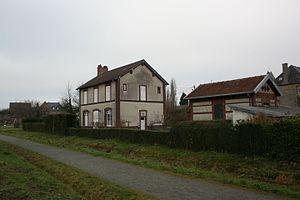
gare ferroviaire de la graverie - calvados - France
La liste des gares de Basse-Normandie, est une liste des gares ferroviaires, haltes ou arrêts, situées en Région Basse-Normandie.
La Graverie est une ancienne commune française, située dans le département du Calvados en région Normandie, devenue le 1ᵉʳ janvier 2016 une commune déléguée au sein de la commune nouvelle de Souleuvre-en-Bocage.